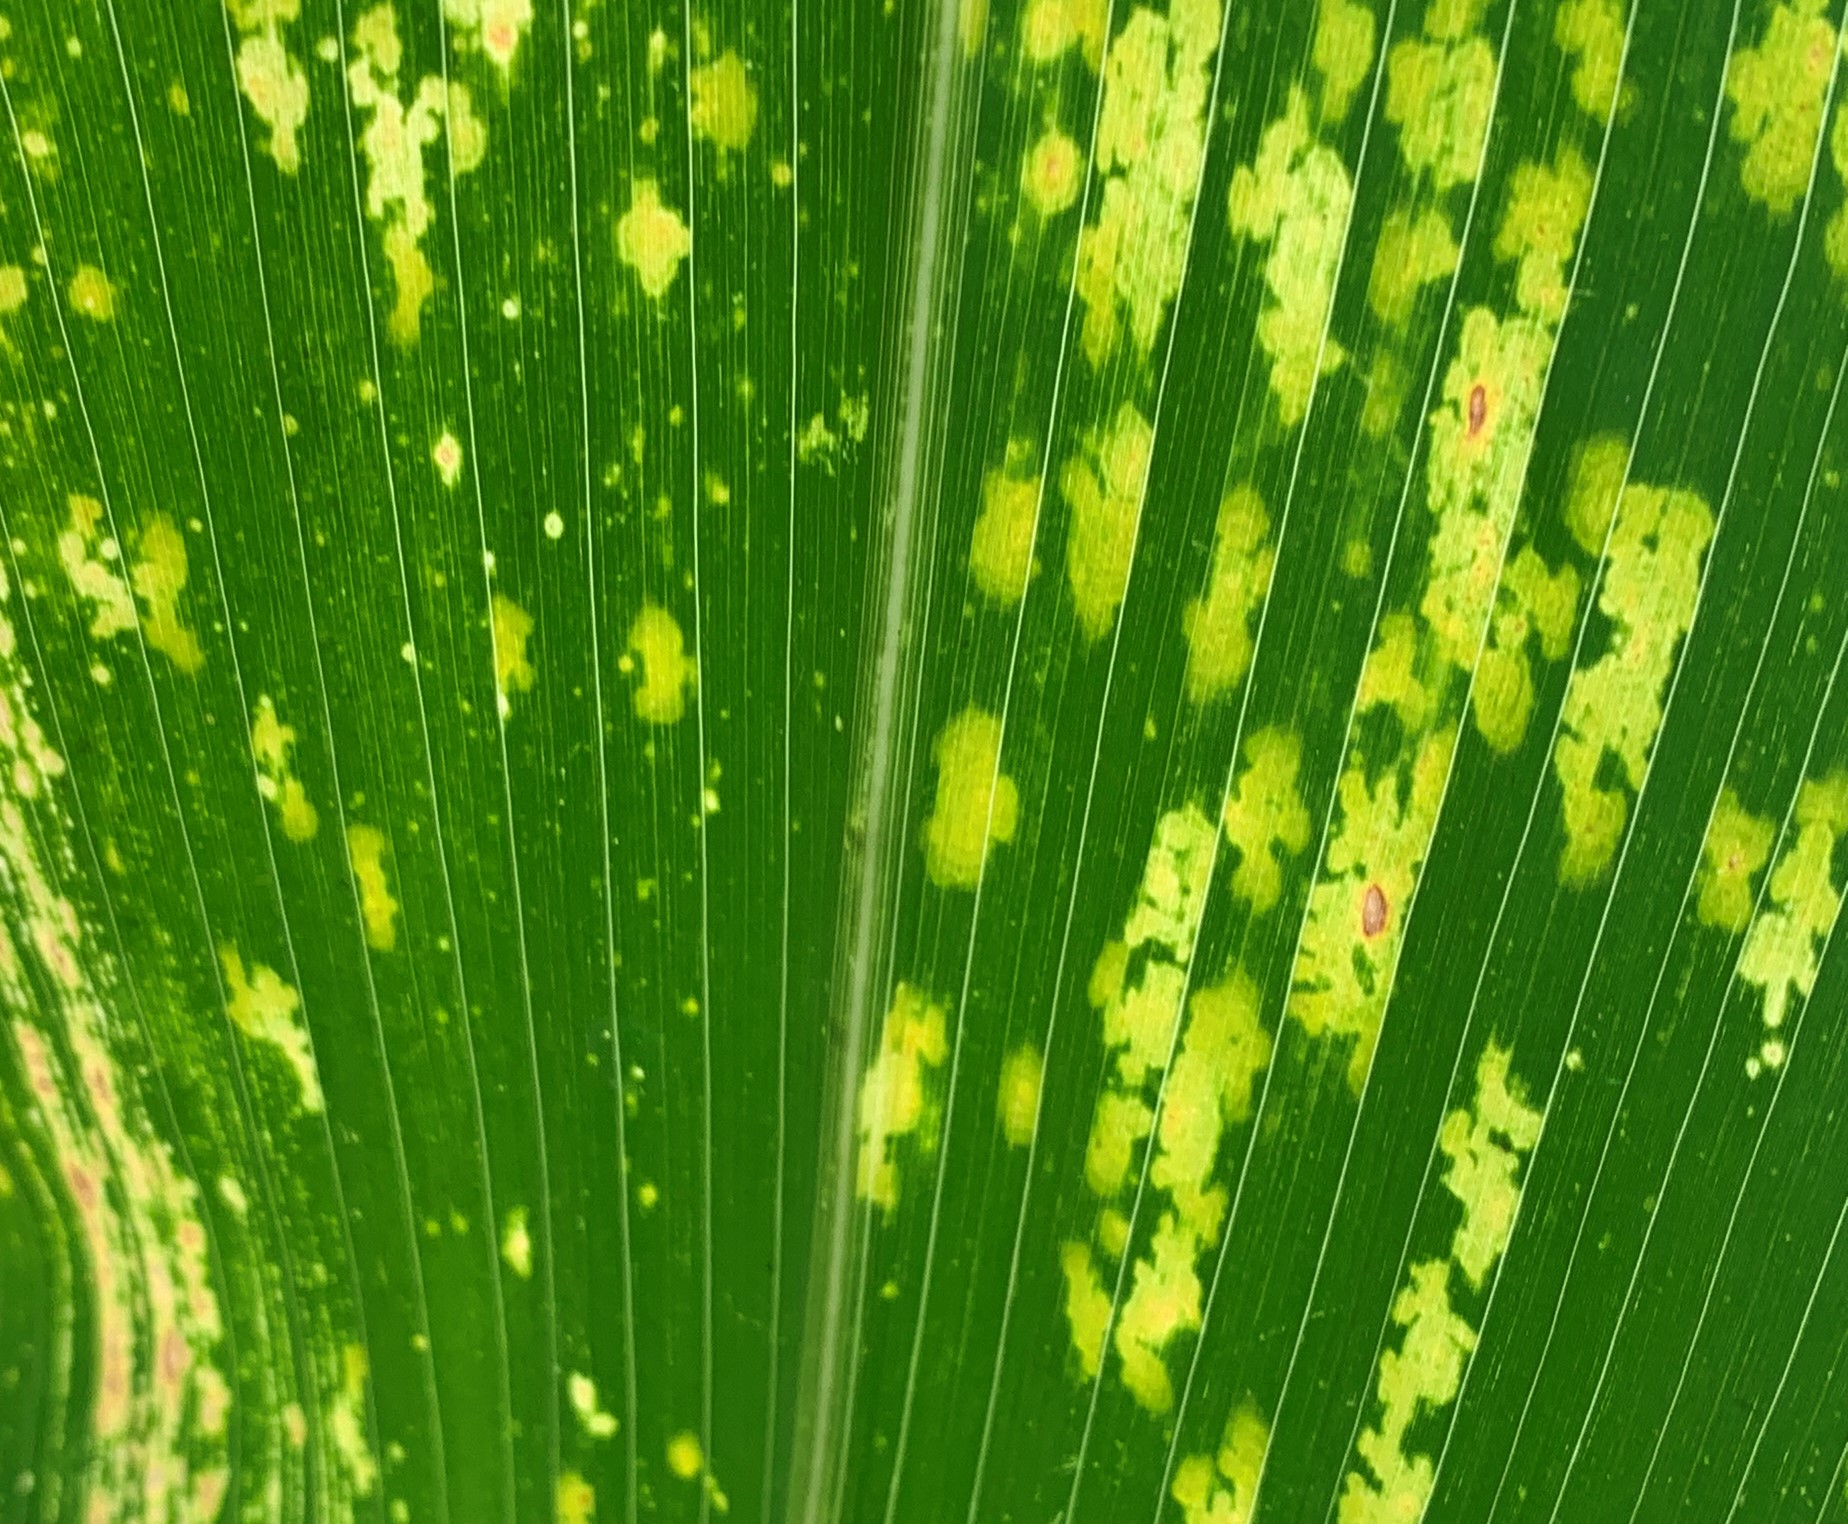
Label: MLN